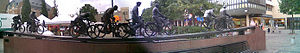
Västerås kommun / Venskabsbyer
Kunstværket Aseaströmmen af Bengt Göran Broström.
Västerås kommune ligger i landskapet Västmanland i länet Västmanlands län i Sverige. Kommunen har grænser til nabokommunerne Hallstahammar, Surahammar og Sala i Västermanlands län. I øst har kommunen grænse til Enköpings kommun i Uppsala län og mod syd ved Kvicksund er der broforbindelse over Mälaren til Eskilstuna kommun i Södermanlands län. Kommunens administrationscenter ligger i byen Västerås. Kommunen var i 2011 Sveriges sjettestørste kommune efter folketal, og byen Västerås var placeret som Sveriges femtestørste by efter folketal.